Lulu (opera)

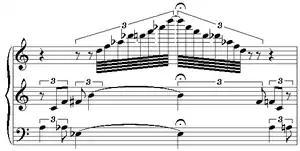
Centre-point of the palindrome in act 2

Berg was obsessed with symmetry in his works and "Lulu" is no exception, the whole being perceived as a palindrome or mirror. Lulu's popularity in the first act is mirrored by the squalor she lives in during act 3, and this is emphasised by Lulu's husbands in act 1 being played by the same singers as her clients in act 3. The motifs associated with each are repeated.